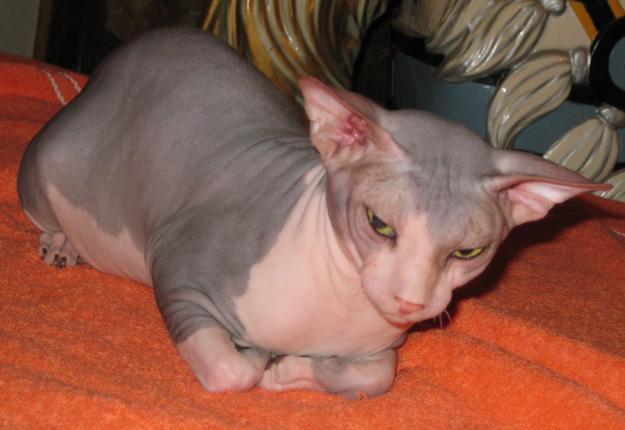
Breed: Sphynx